Yerba mate

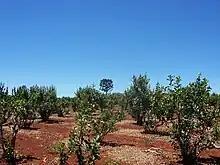
Plantation in Misiones, Argentina

The yerba mate plant is grown and processed in its native regions of South America, specifically in Paraguay, some parts of northern Argentina (Misiones), Uruguay, and southern Brazil (Rio Grande do Sul, Santa Catarina, Paraná, and Mato Grosso do Sul). Cultivators are known as (Spanish) or (Brazilian Portuguese).